Hurlstone Park

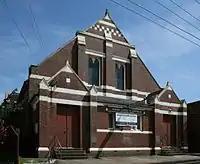
Hurlstone Park Uniting Church

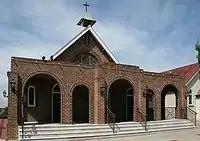
St Stephen Greek Orthodox Church

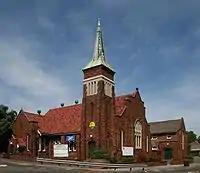
Hurlstone Park Vietnamese Baptist Church

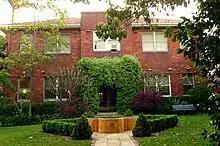
Siddha Yoga Ashram, Garnet Street

According to the , the top responses for religious affiliation in Hurlstone Park were No Religion 40.4%, Catholic 26.5%, Eastern Orthodox 10.9%, Anglican 4.4% and Not stated 3.6%.